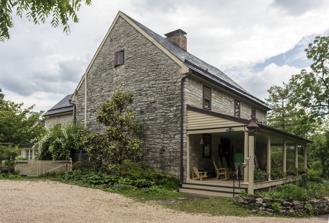
Building: Old Forge Farm
Country: United States of America
Year built: 1762
United States historic place Old Forge Farm U.S. National Register of Historic Places Show map of Maryland Show map of the United States Nearest city Hagerstown, Maryland Coordinates 39°40′2″N 77°38′58″W / 39.66722°N 77.64944°W / 39.66722; -77.64944 Area 12 acres (4.9 ha) Built 1762 ( 1762 ) NRHP reference No. 79001145 Added to NRHP November 7, 1979 The Old Forge Farm , also known as Surveyor's Last Shift, is a historic home located at Hagerstown , Washington County, Maryland , United States . It is a two-story, three bay fieldstone dwelling built in 1762, with a long, two-story, five bay addition. The house features a slate roof.  Also on the property are a stone end barn and stone shed, and a stone tenant house. The Old Forge Farm was listed on the National Register of Historic Places in 1979. They also breed Barbados Blackbelly sheep registered with the BBSAI . References